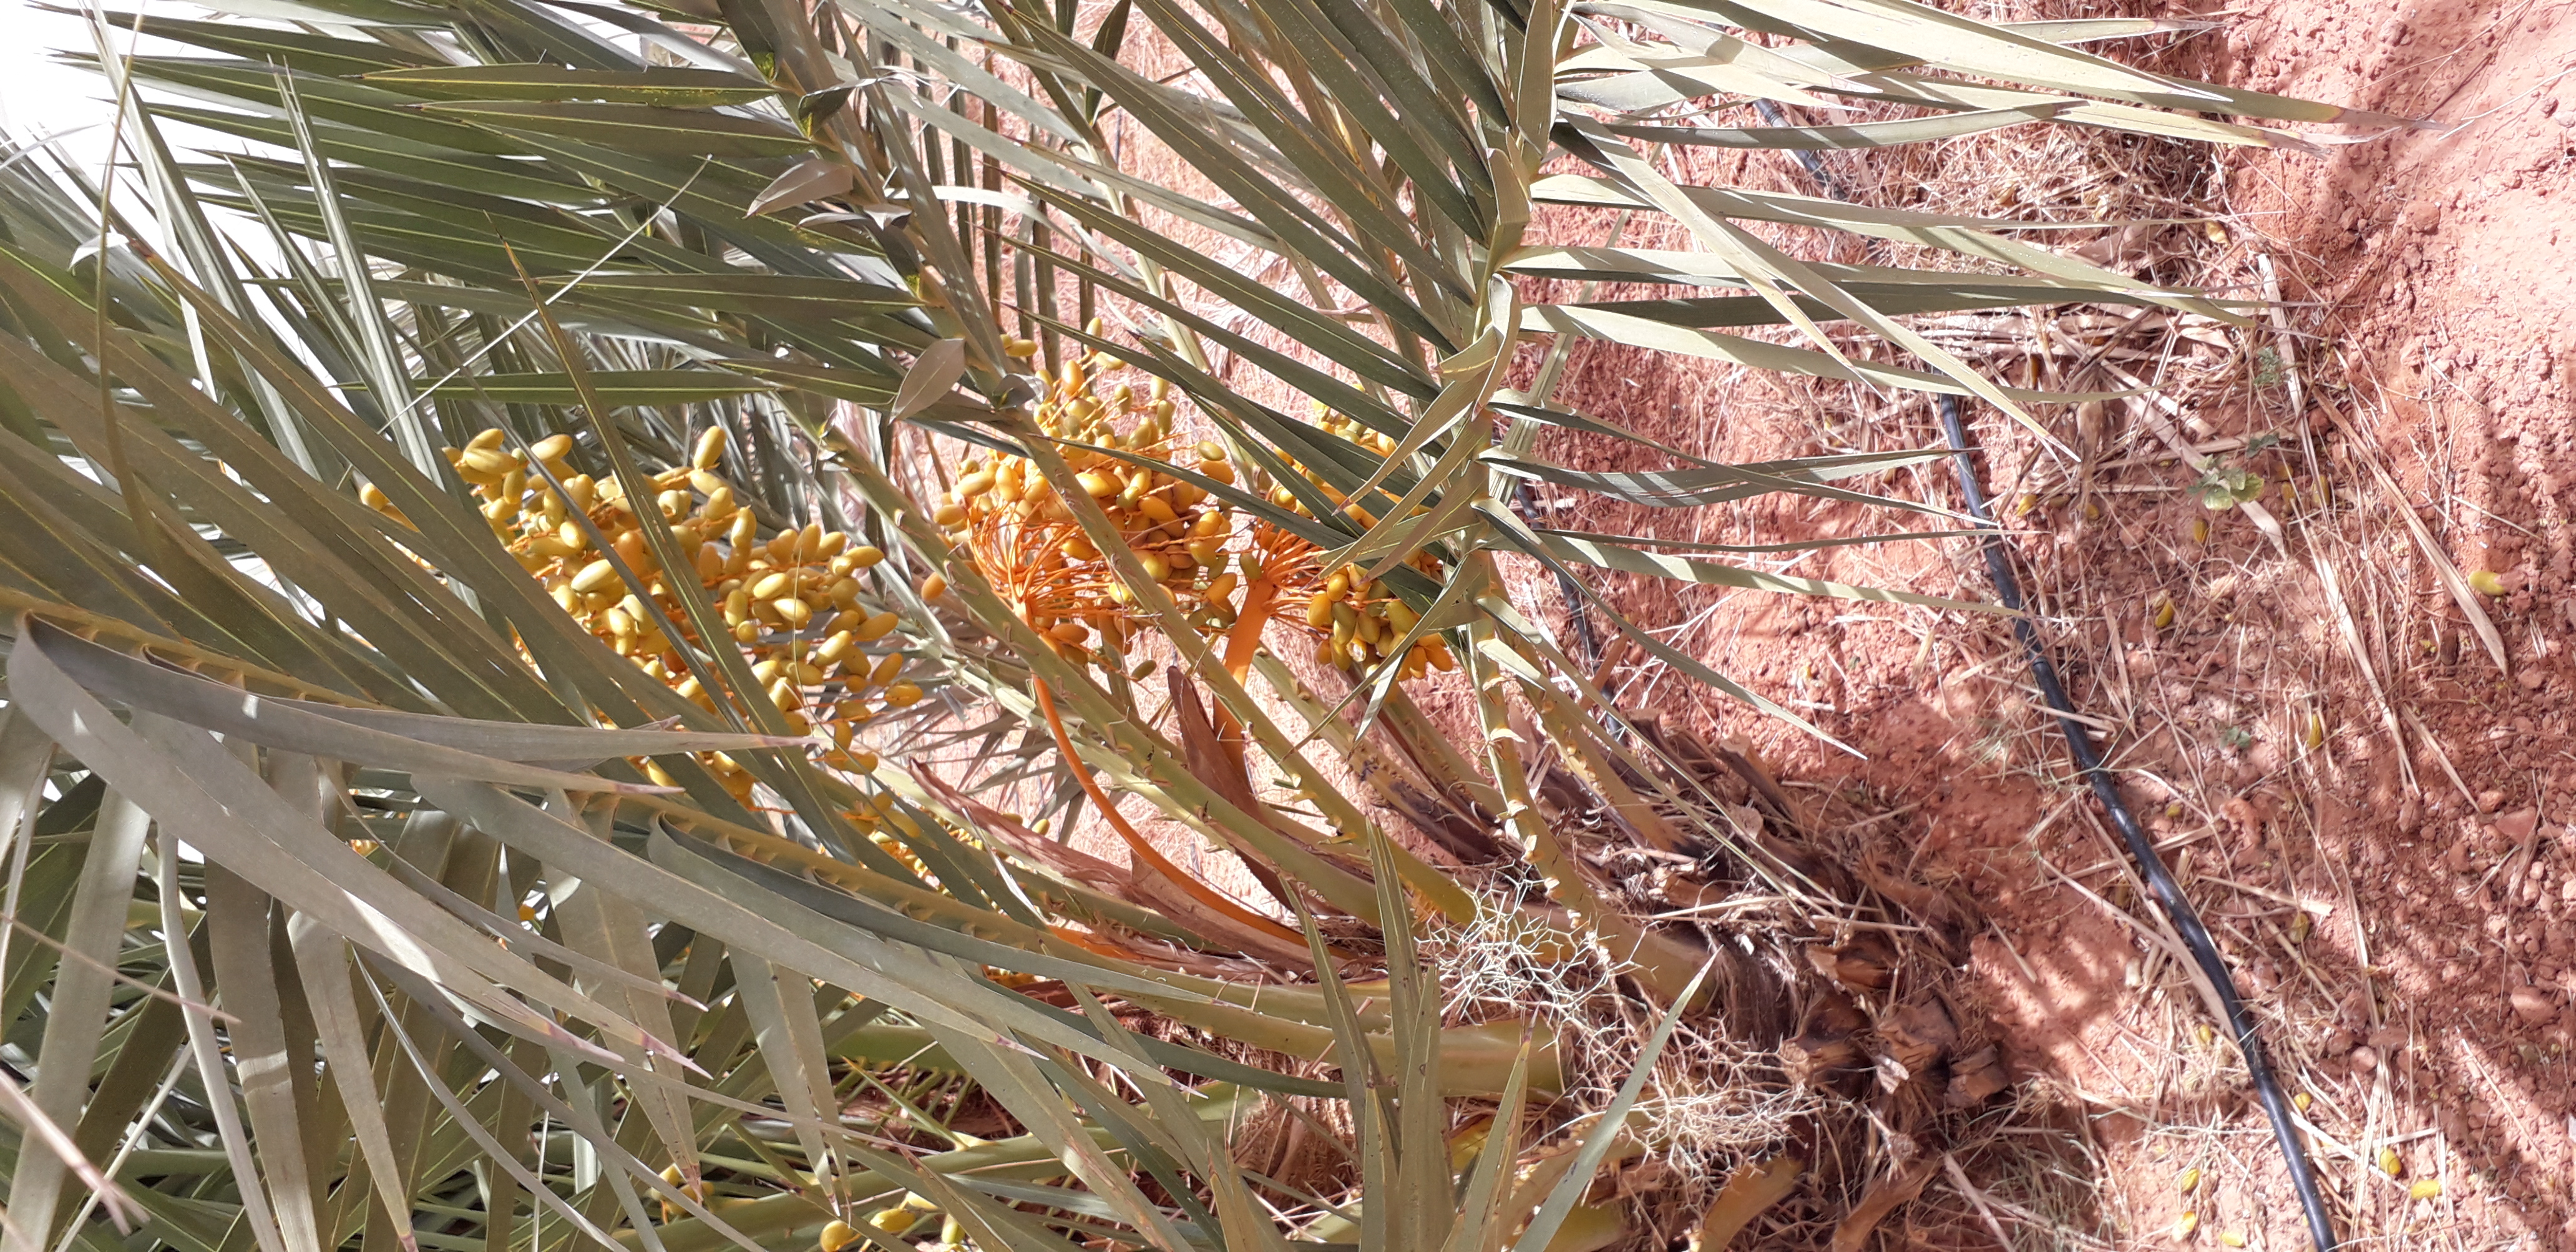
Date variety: kholt